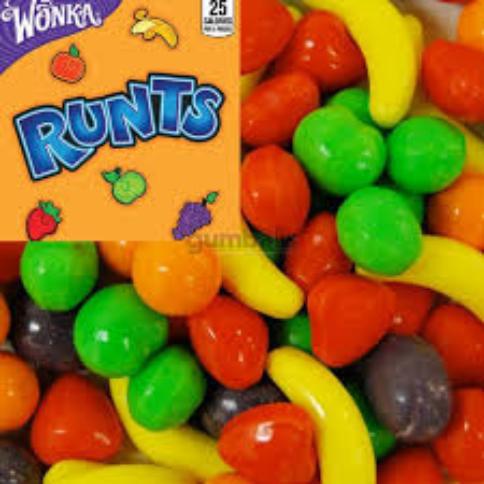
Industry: Food